Economic impact of the Russian invasion of Ukraine

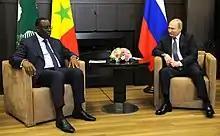
Vladimir Putin meets the President of the African Union, Macky Sall, in Sochi to discuss grain deliveries from Russia and Ukraine to Africa, 3 June 2022

Economic sanctions affected Russia from the first day of the invasion, with the stock market falling by up to 39% (RTS Index). The Russian ruble fell to record lows, as Russians rushed to exchange currency. Stock exchanges in Moscow and St. Petersburg were suspended until at least 18 March, making it the longest closure in Russia's history. On 26 February, S&P Global Ratings downgraded the Russian government's credit rating to "junk", causing funds that require investment-grade bonds to dump Russian debt, making further borrowing very difficult for Russia.